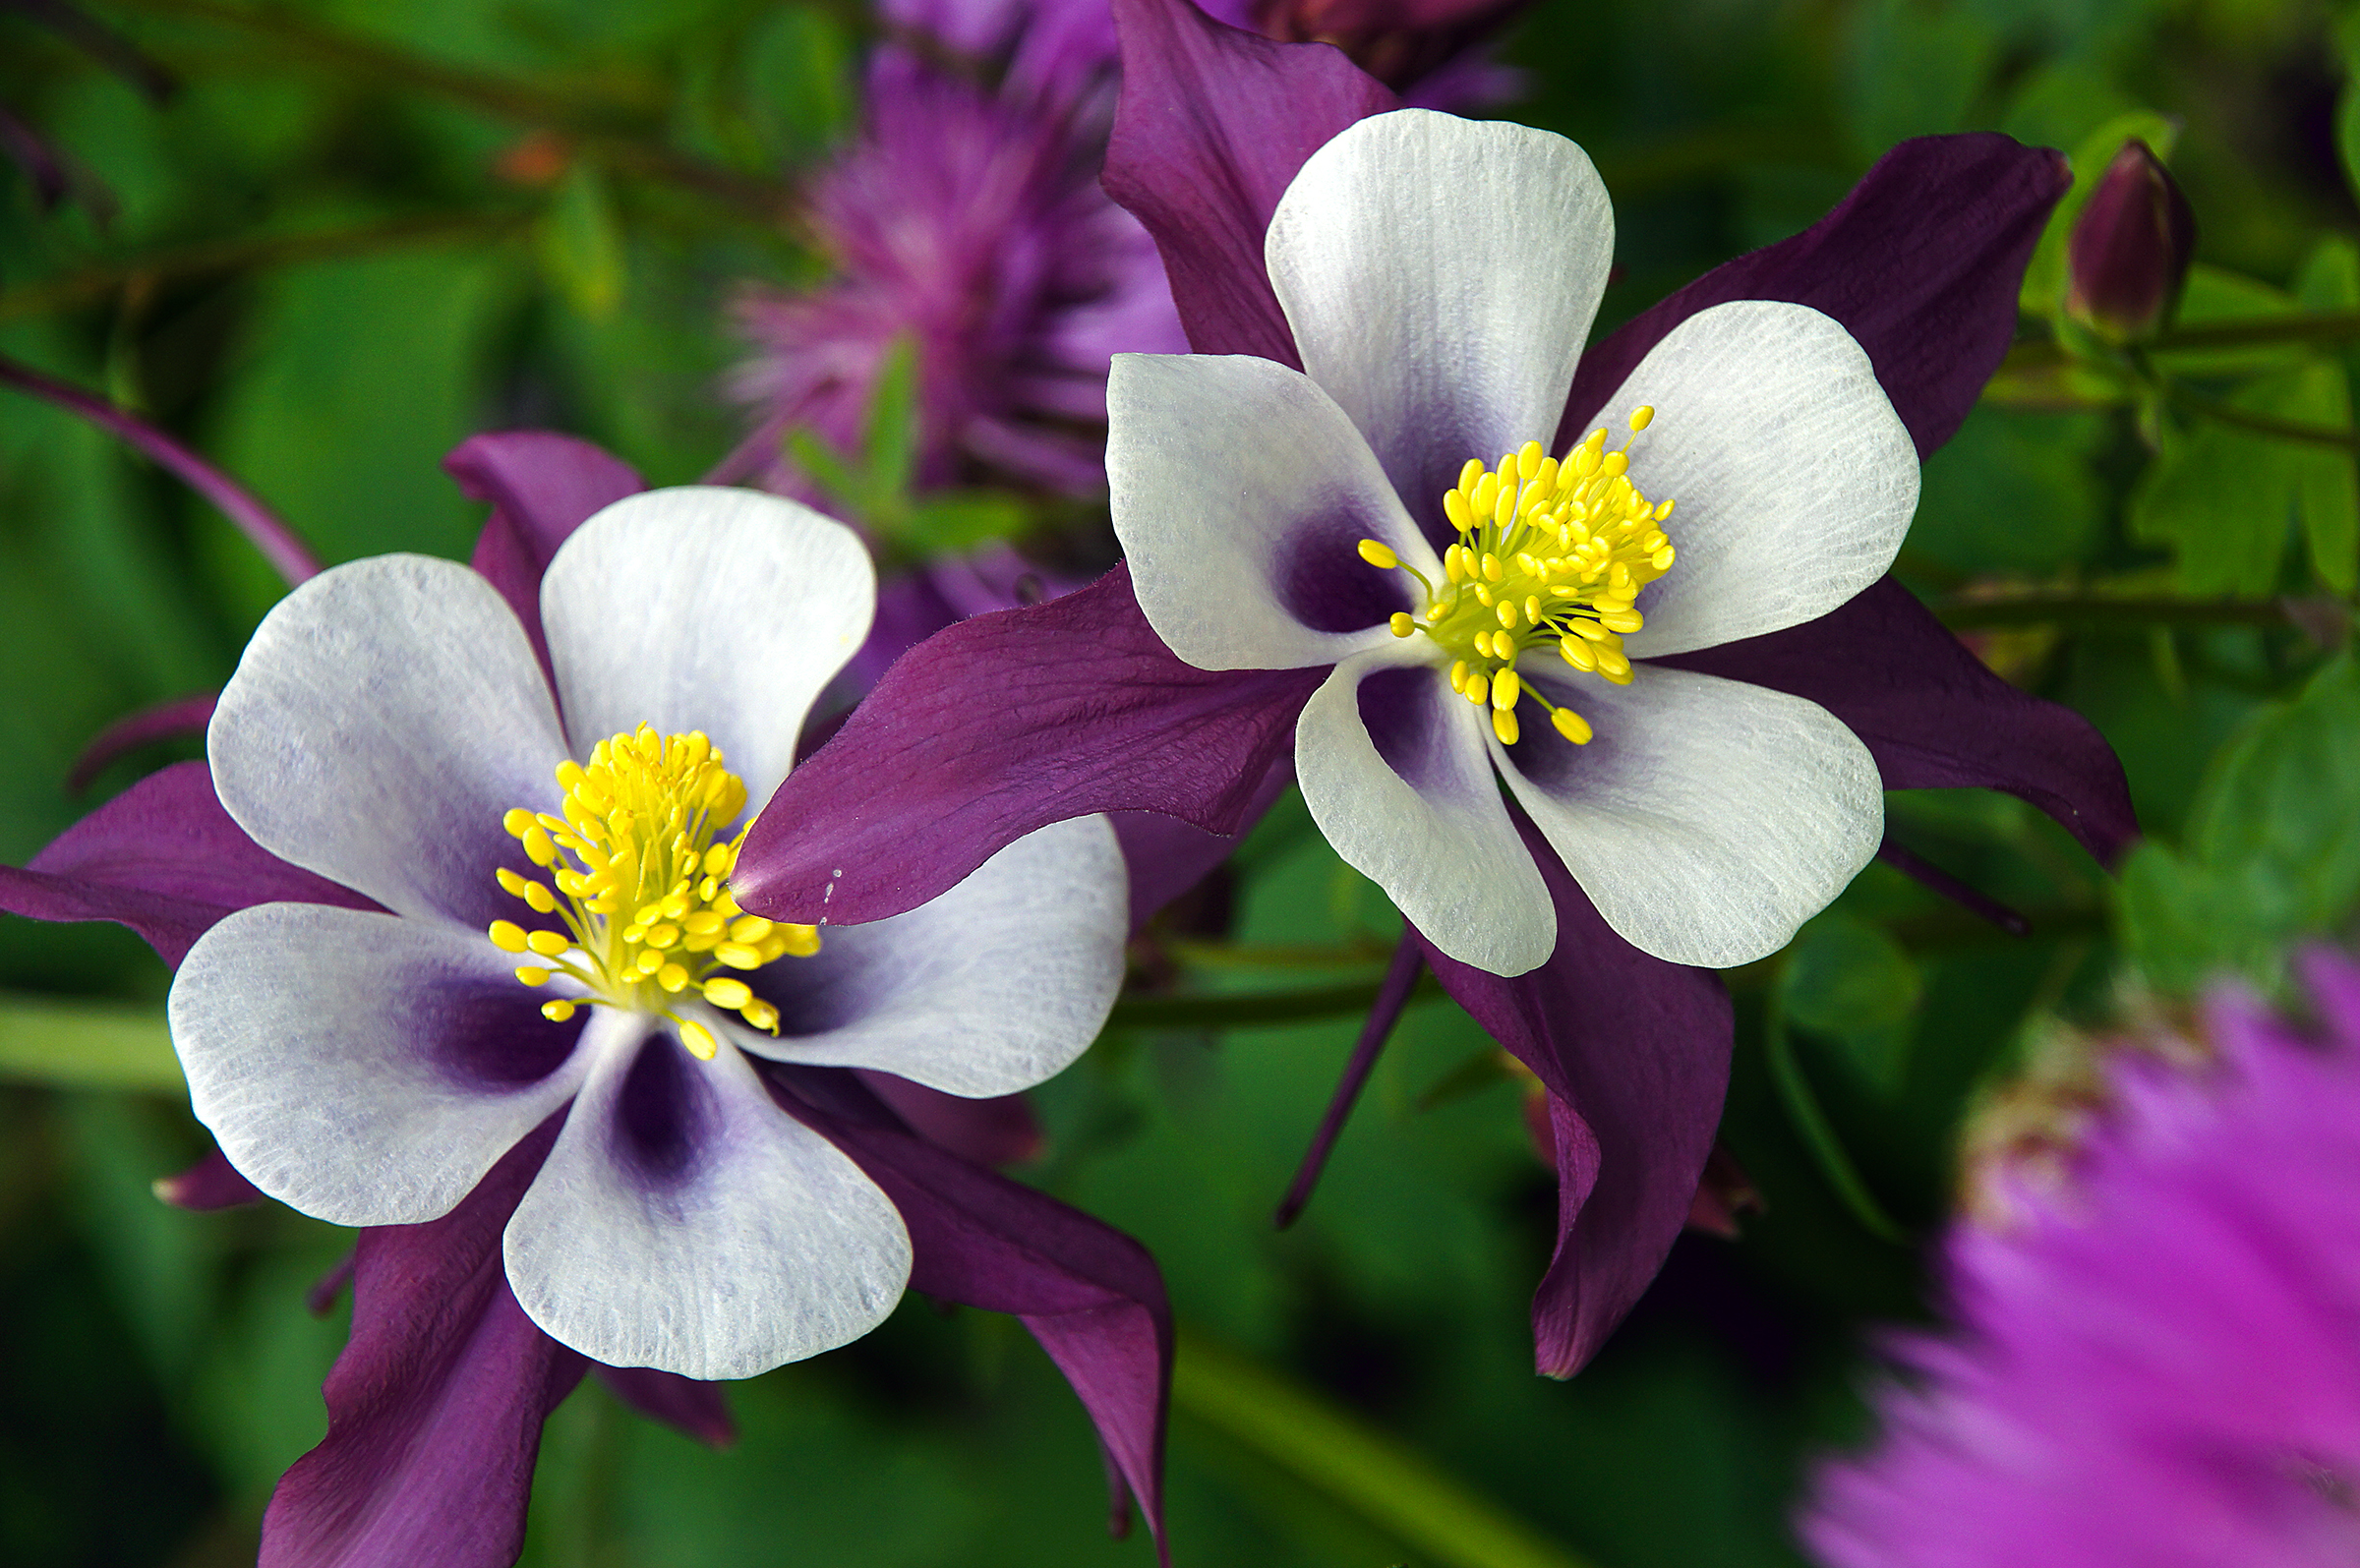
nature, blossom, plant, flower, petal, botany, flora, wildflower, macro photography, flowering plant, land plant, colorado blue columbine